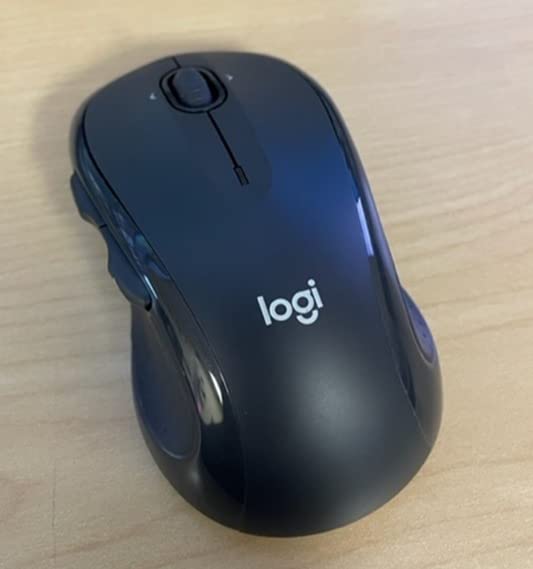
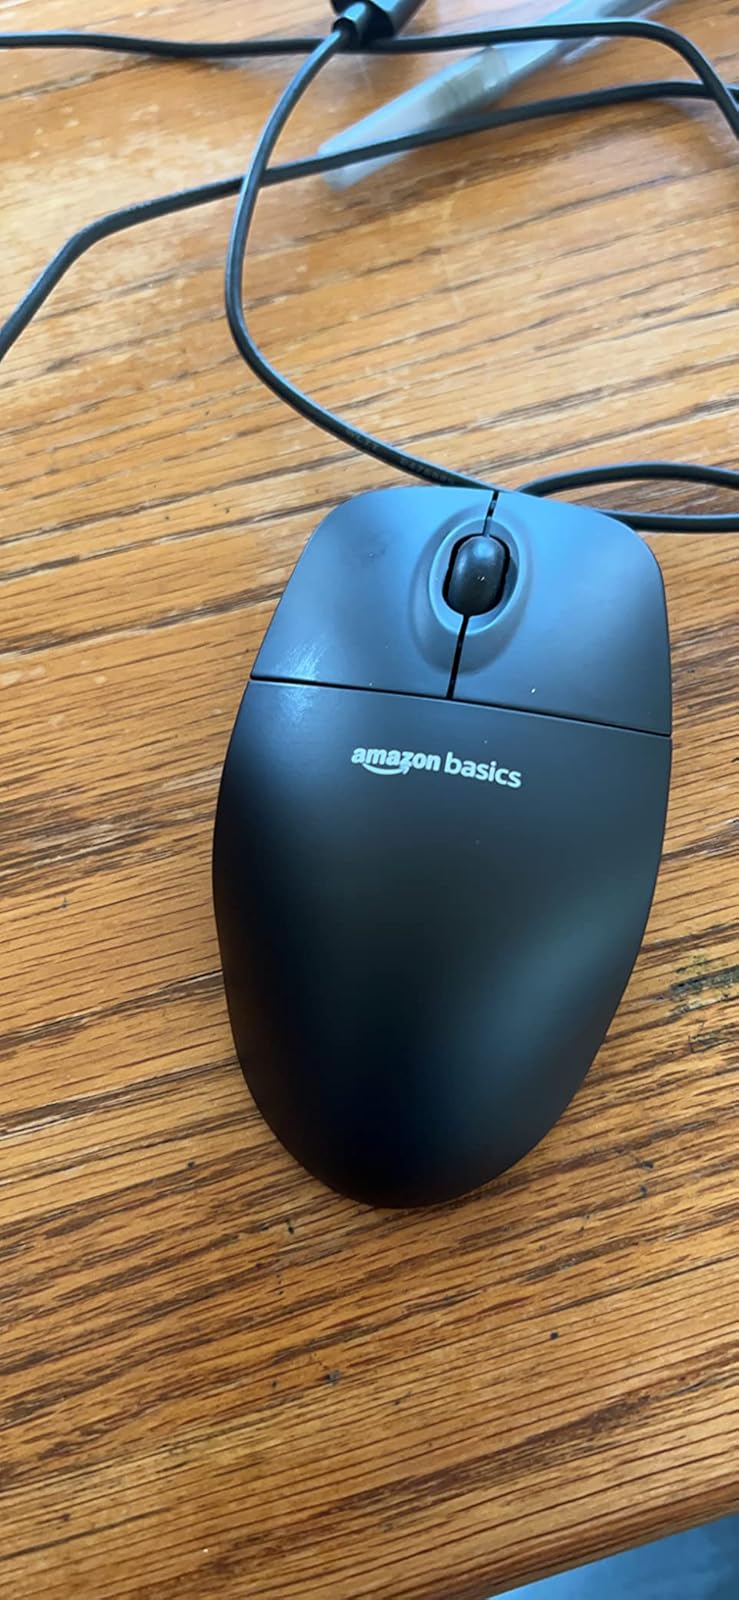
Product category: mouse
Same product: no